History of Hobart

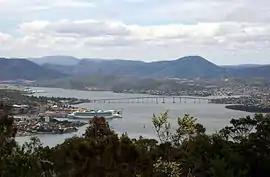
Hobart (on the left) is centred around Sullivans Cove, at which a cruise ship is docking.

The city of Hobart is located in the south eastern part of the island of Tasmania, at 42°S, 147°E. It is approximately 22 kilometres from the mouth of the Derwent River at Storm Bay. Hobart is built around Sullivans Cove, a small bay formed where the Hobart Rivulet and the Derwent River join. The location was chosen as a location for a settlement due to the deep-water harbour that allows easy access for shipping, the sheltered anchorage that Sullivans Cove provides, and the freshwater supply from Hobart Rivulet.